Plug-in electric vehicles in Norway

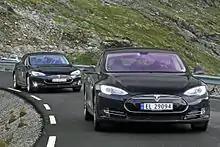
In March 2014, the Tesla Model S broke the 28-year-old Norwegian record for the highest monthly sales of a single model regardless of its power source.

The market share of the plug-in segment reached 49.1% in 2018, meaning that every second new passenger car sold in Norway in 2018 was a plug-in electric. According to a 2018 analysis by McKinsey & Company, the high market shares attained by Norway in last two years show that the country has reached a critical mass of electric vehicles, locating Norway in the third stage of a disruptive trend, meaning that the EV disruption is inevitable. According to McKinsey, except for China and Sweden, most other countries are still in the first stage of a disruptive trend. The study concludes that ""Norway stands largely alone in its mass-market embrace of electric vehicles, so it provides a real-world picture of future EV sales proportions that developed markets could experience over the next five to ten years.""